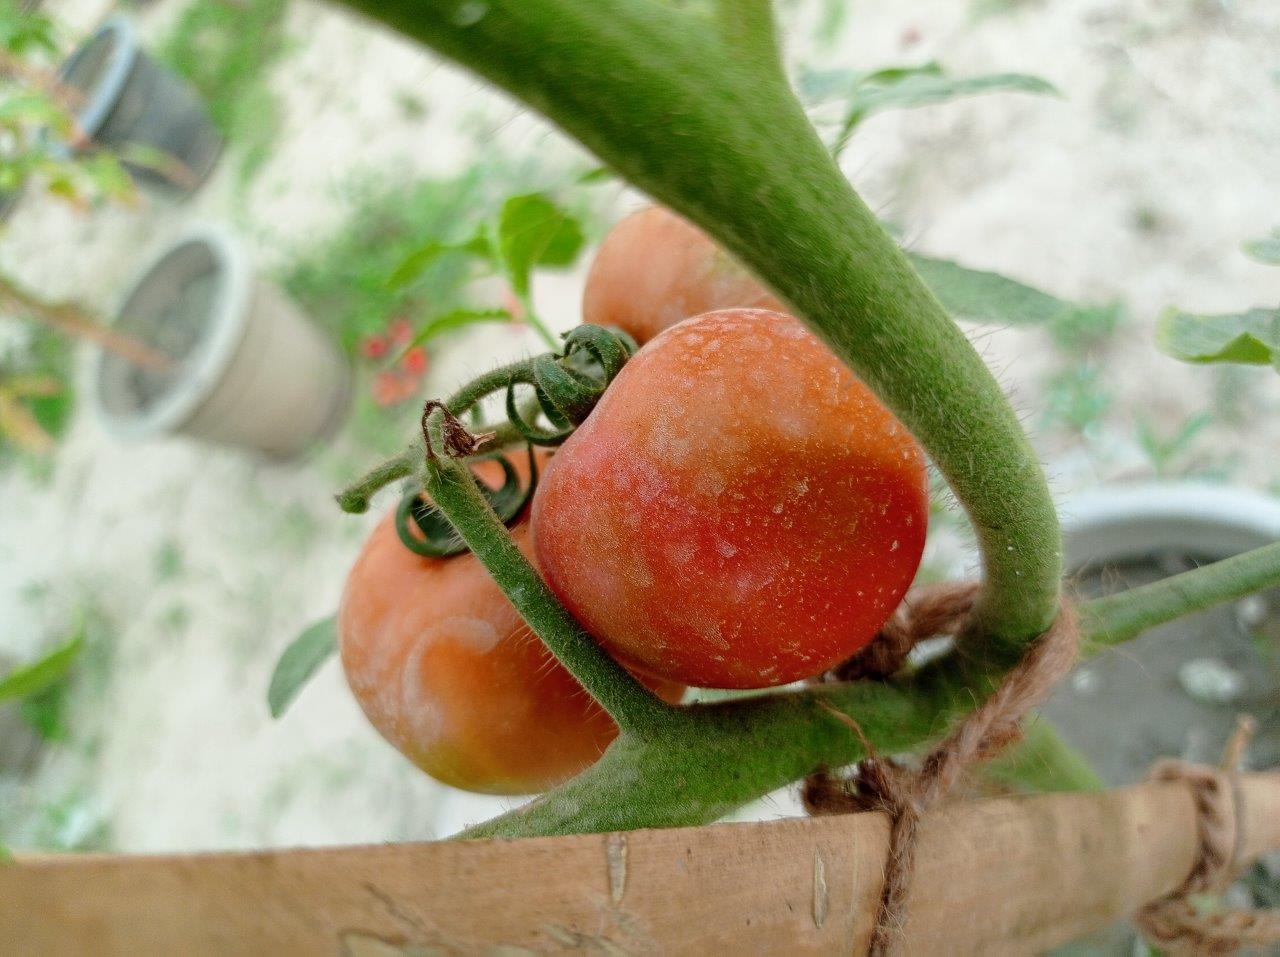
Maturity: Mature